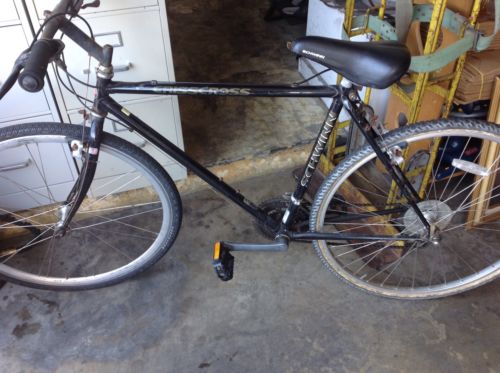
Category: bicycle